Stephanie Ho

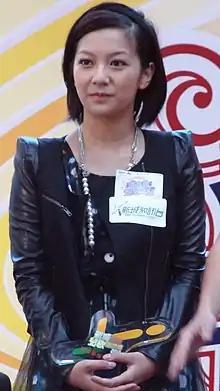

Stephanie Ho Ngan-sze (Chinese; 何雁詩, born 2 November 1992) is a Hong Kong singer, actress, host, and former professional golfer.